Farbs

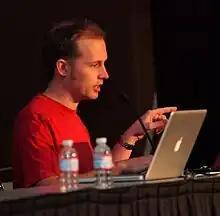
Jarrad Woods (Farbs) at the Game Developers Conference in 2010

Farbs is the pseudonym of Jarrad Woods, an indie game developer who gained media attention when he quit his job at gaming firm 2K Australia using a video game. When asked in an interview where the idea had come from to quit via video game, Woods stated "At the time there were a lot of articles touting indie games as a form of expression, and I hate writing so I wanted to express my goodbye to the team in some other way. I had planned to leave for a few months, but the message was more spontaneous".